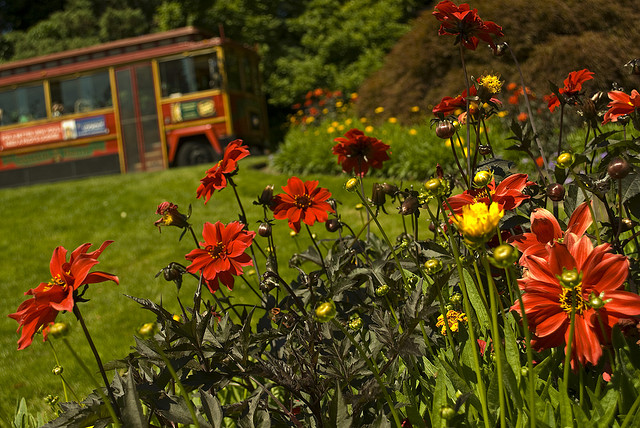
user: Given an image and a question. Answer the question in a short answer. Question: How can i grow these myself? Short Answer:
assistant: plant garden